Adrián Guľa

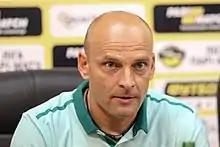
Guľa as manager of Žilina in 2015

Adrián Guľa (born 29 June 1975) is a Slovak football manager who manages Latvian club Riga.